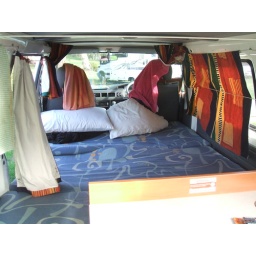
Fold down bed coverts to two couches. you can also have a table in the middle